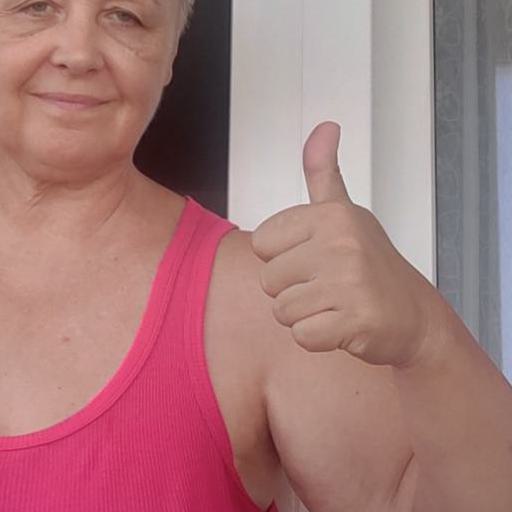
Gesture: like